United Shire of Beechworth

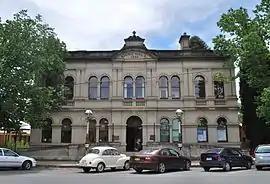
Shire Hall

The United Shire of Beechworth was a local government area about northeast of Melbourne, the state capital of Victoria, Australia. The shire covered an area of , and existed from 1856 until 1994.